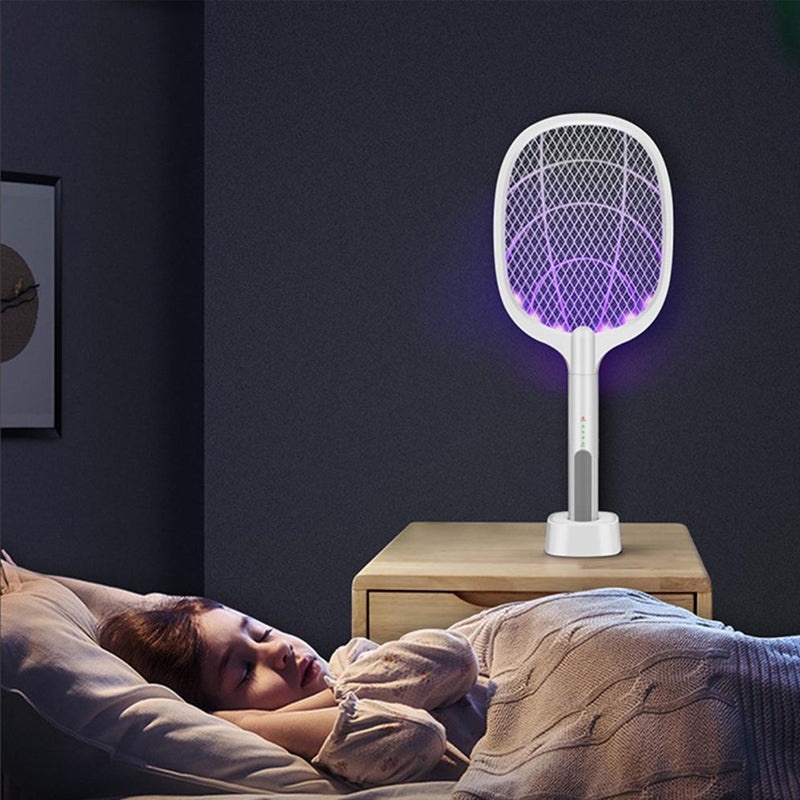
Myggfångare USB-Lampa |  Uppladdningsbar
UNDVIK NU MOSKITBITAR OCH HÅLL DE FARLIGA MYGGORNA BORTA Med vår MOSQUITO KILLER USB LAMP PRO! 💥 Hur fungerar det? Vår Myggfångande USB-lampa är utrustad med LED Bionic Violet Wave som är tillräckligt stark för att locka myggor. När en mygga slår till med racket dödar de dem försiktigt. Med en mycket kompatibel USB-strömkabel kan du ansluta lampan nästan var som helst. FunktioneProduktinformation: USB-kabel för enkel strömförsörjning. LED Bionic violett ljus för att locka myggor och andra insekter. Myggfri miljö. Miljövänlig utan skadlig material. Ingen strålning, inget ljud, giftfri och kemikaliefri. Sov rofyllt hela natten. Lätt att rengöra. Produktspecifikation: Material: ABS + elektroniska komponenter Storlek: 54 x 22 cm / 21.26x8.66in (inklusive bas) Vikt: 360 g (utan bas) Batterikapacitet: 1200mAh litiumbatteri Märkeffekt: 2W Racketspänning: DC3000V Ingångsgränssnitt: USB Laddningsingång: DC5V-1A Ljuskälla: 360-400nm LED Paketet innehåller ： 1* Myggfångare
Brand: bellblom
Category: Home & Garden > Household Supplies > Pest Control